Aglamesis Bro's

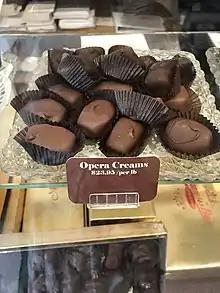
Chocolate Candies

In 2014 the "New York Times" called them one of the "precious few real ice cream parlors left" alongside Fentons Creamery, Yarnell's, and Toscanini's, calling out their fancy dishware and twisted-wire parlor chairs.